Broadway theatre

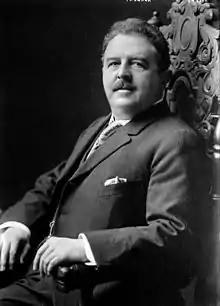
Victor Herbert

In the early years of the twentieth century, translations of popular late-nineteenth century continental operettas were joined by the "Princess Theatre" shows of the 1910s, by writers such as P. G. Wodehouse, Guy Bolton, and Harry B. Smith. Victor Herbert, whose work included some intimate musical plays with modern settings as well as his string of famous operettas ("The Fortune Teller" (1898), "Babes in Toyland" (1903), "Mlle. Modiste" (1905), "The Red Mill" (1906), and "Naughty Marietta" (1910)).